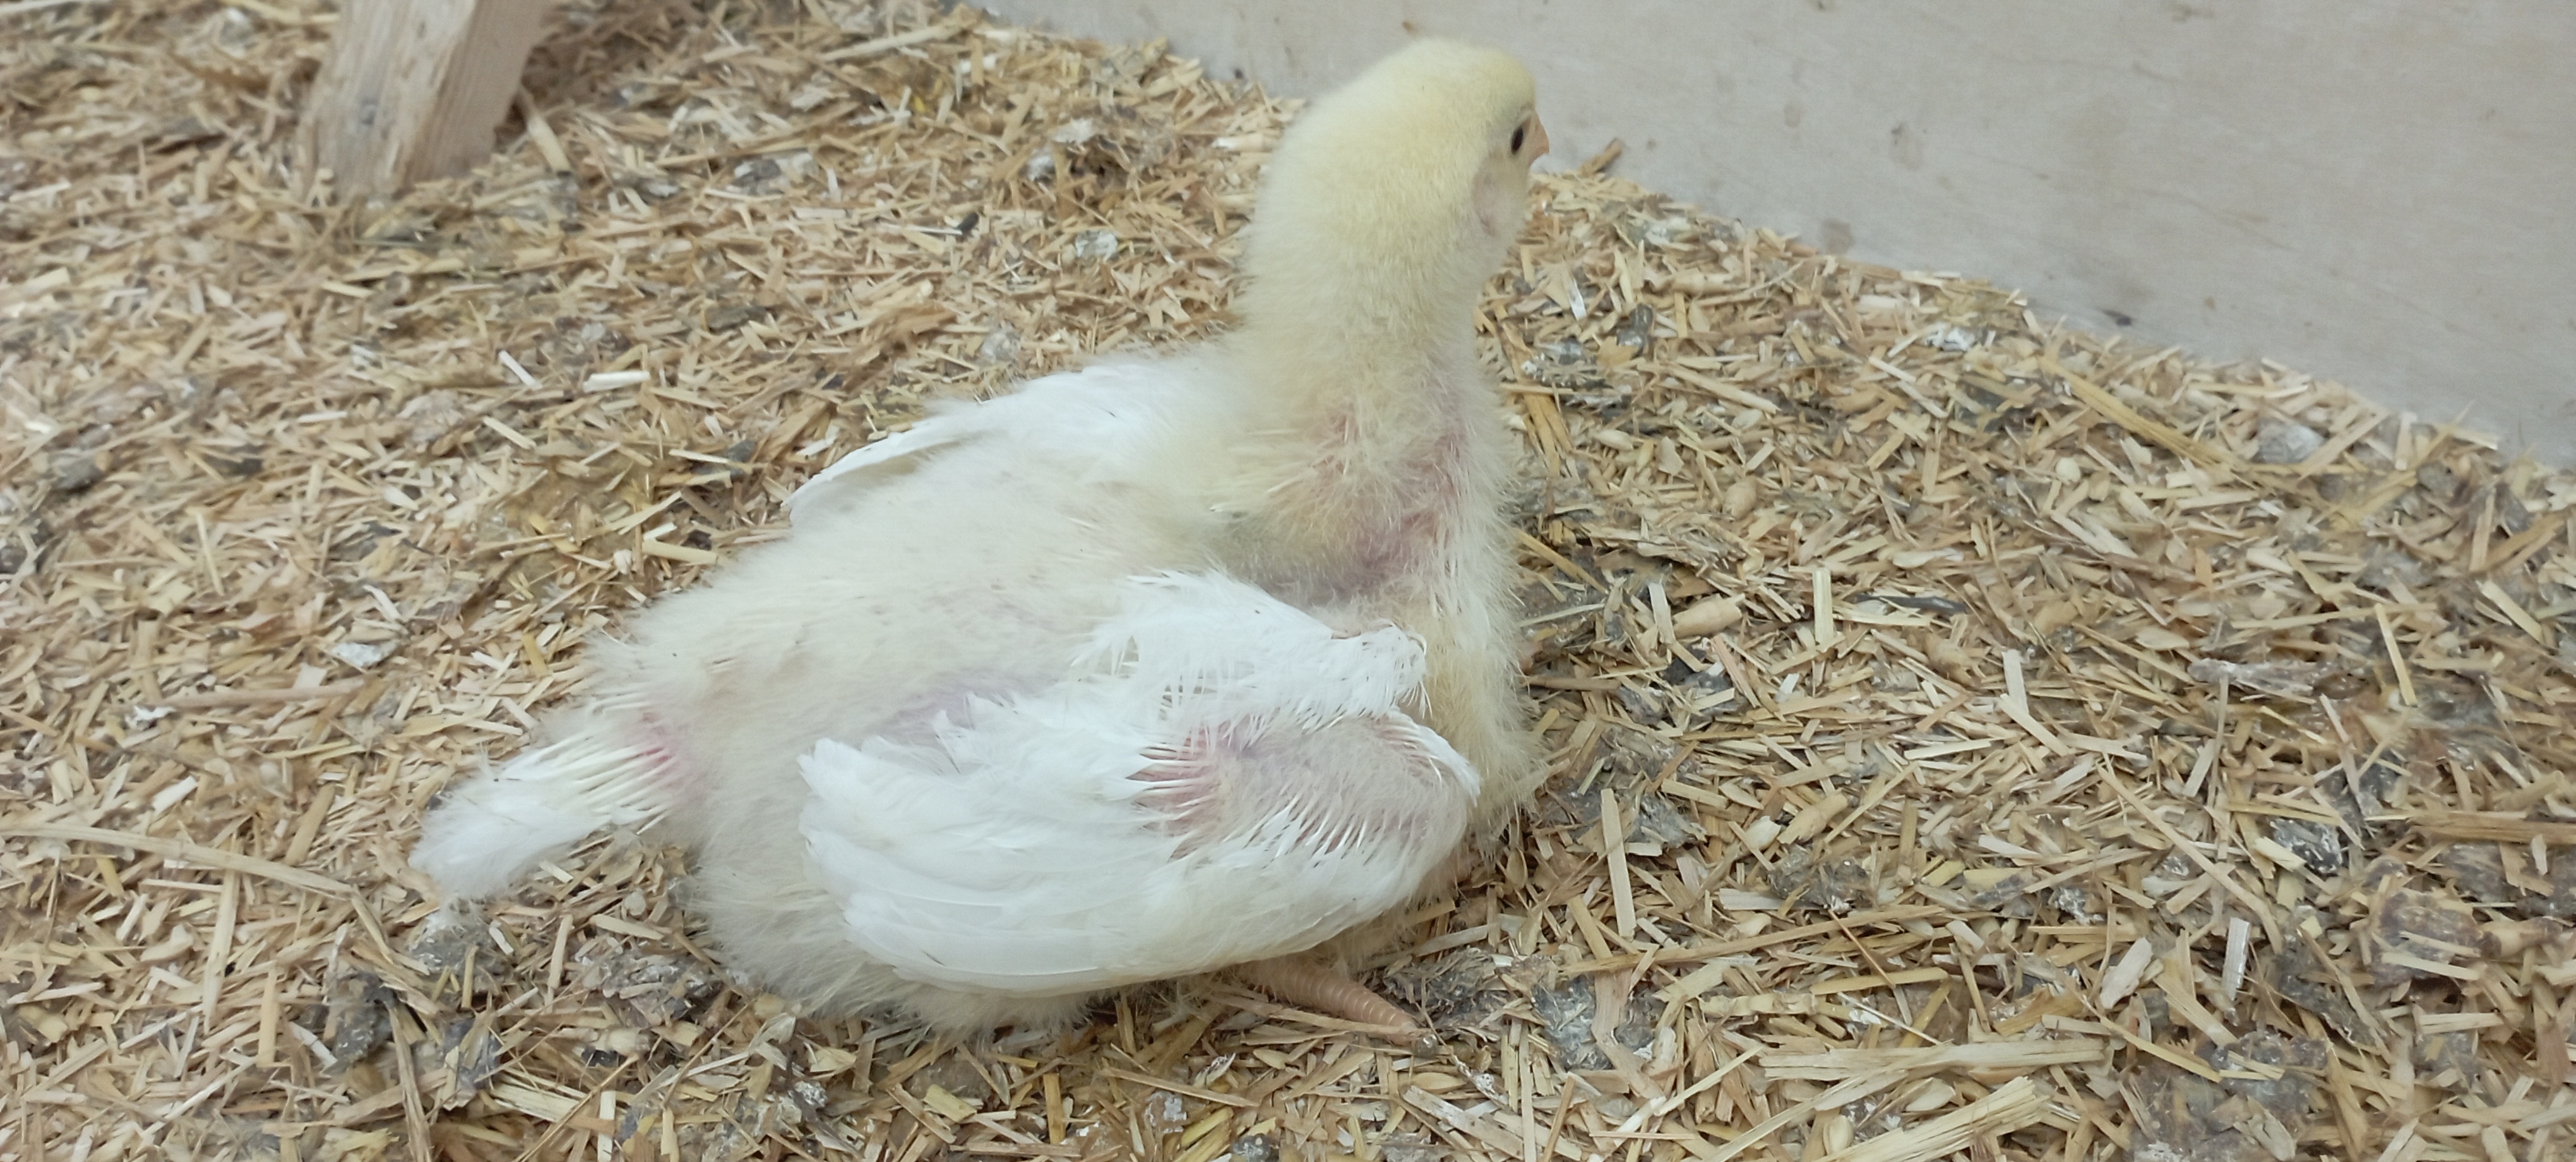
Weight: 522 g